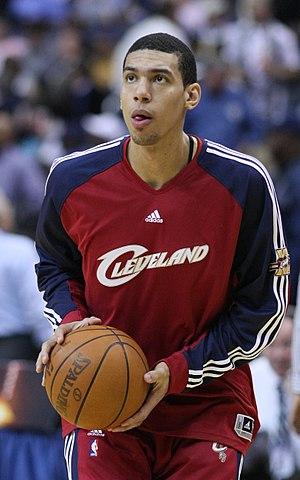
Danny Green, né le 22 juin 1987 à North Babylon, dans l'État de New York, est un joueur américain de basket-ball. Il évolue aux postes d'arrière et d'ailier.